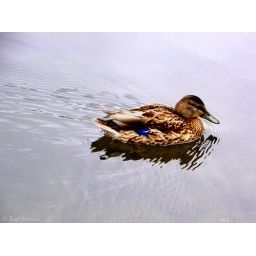
A duck swimming in Estes Park.